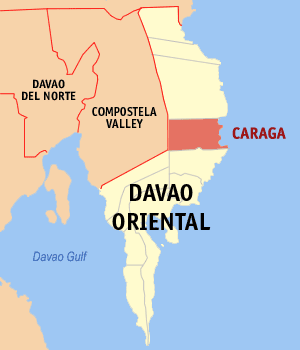
Caraga est une localité de la province du Davao oriental, aux Philippines. En 2015, elle compte 40 379 habitants.